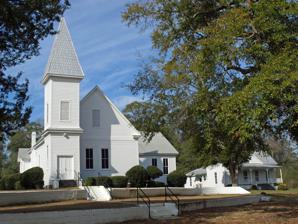
Building: Christian Church and Parsonage
Country: United States of America
Year built: 1898
Historic church in Alabama, United States United States historic place Christian Church and Parsonage U.S. National Register of Historic Places Show map of Alabama Show map of the United States Location Off AL 22, Plantersville, Alabama Coordinates 32°39′24″N 86°55′29″W / 32.65667°N 86.92472°W / 32.65667; -86.92472 Area 1.7 acres (0.69 ha) Built 1898 MPS Plantersville MRA NRHP reference No. 86003664 Added to NRHP January 29, 1987 Christian Church and Parsonage is a historic church and parsonage in Plantersville, Alabama , United States.  Both the church and the parsonage were built in 1898. The pair were added to the National Register of Historic Places in 1987. References Wikimedia Commons has media related to Christian Church and Parsonage (Plantersville, Alabama) .